Sheila Williams

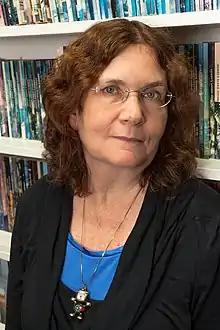
Williams in the "Asimov's Science Fiction" offices, January 7, 2020

Sheila Williams (born 1956) is an American science fiction editor who is the editor of "Asimov's Science Fiction" magazine.